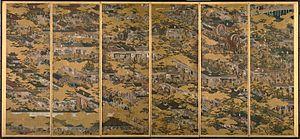
L'école Rinpa, parfois transcrit « Rimpa », est une des écoles historiques majeures de la peinture japonaise décorative. Mais ça n'est pas une « école » suivant la tradition japonaise, avec un maître et des apprentis, ses futurs héritiers. Le nom Rinpa vient du nom d'un artiste du milieu de l'époque d'Edo, Ogata Kōrin, auquel on a emprunté le caractère « rin », accolé au caractère « pa » : « faction », « école », mais qui englobe des artistes du début du XVIIᵉ au XXᵉ siècle qui ont fait le choix de s'approprier des éléments du style introduit par les premiers ou leurs successeurs.
Matabei, de son vrai nom Iwasa Matabei-Nojō Shōi — noms de pinceau : Dōun, Unnō, Hekishō-Kyū et Shō —, né en 1578 dans la province de Fukui et mort le 20 juillet 1650 à Edo, est un peintre japonais des XVIᵉ – XVIIᵉ siècles.